No Enemy But Time

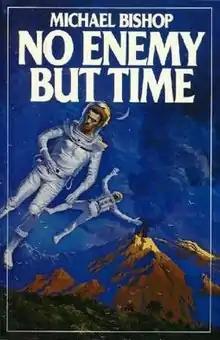
Cover of first edition (hardcover)

No Enemy But Time is a 1982 science fiction novel by Michael Bishop. It won the 1982 Nebula Award for Best Novel, and was also nominated for the 1983 John W. Campbell Memorial Award. It was included in David Pringle's book "".